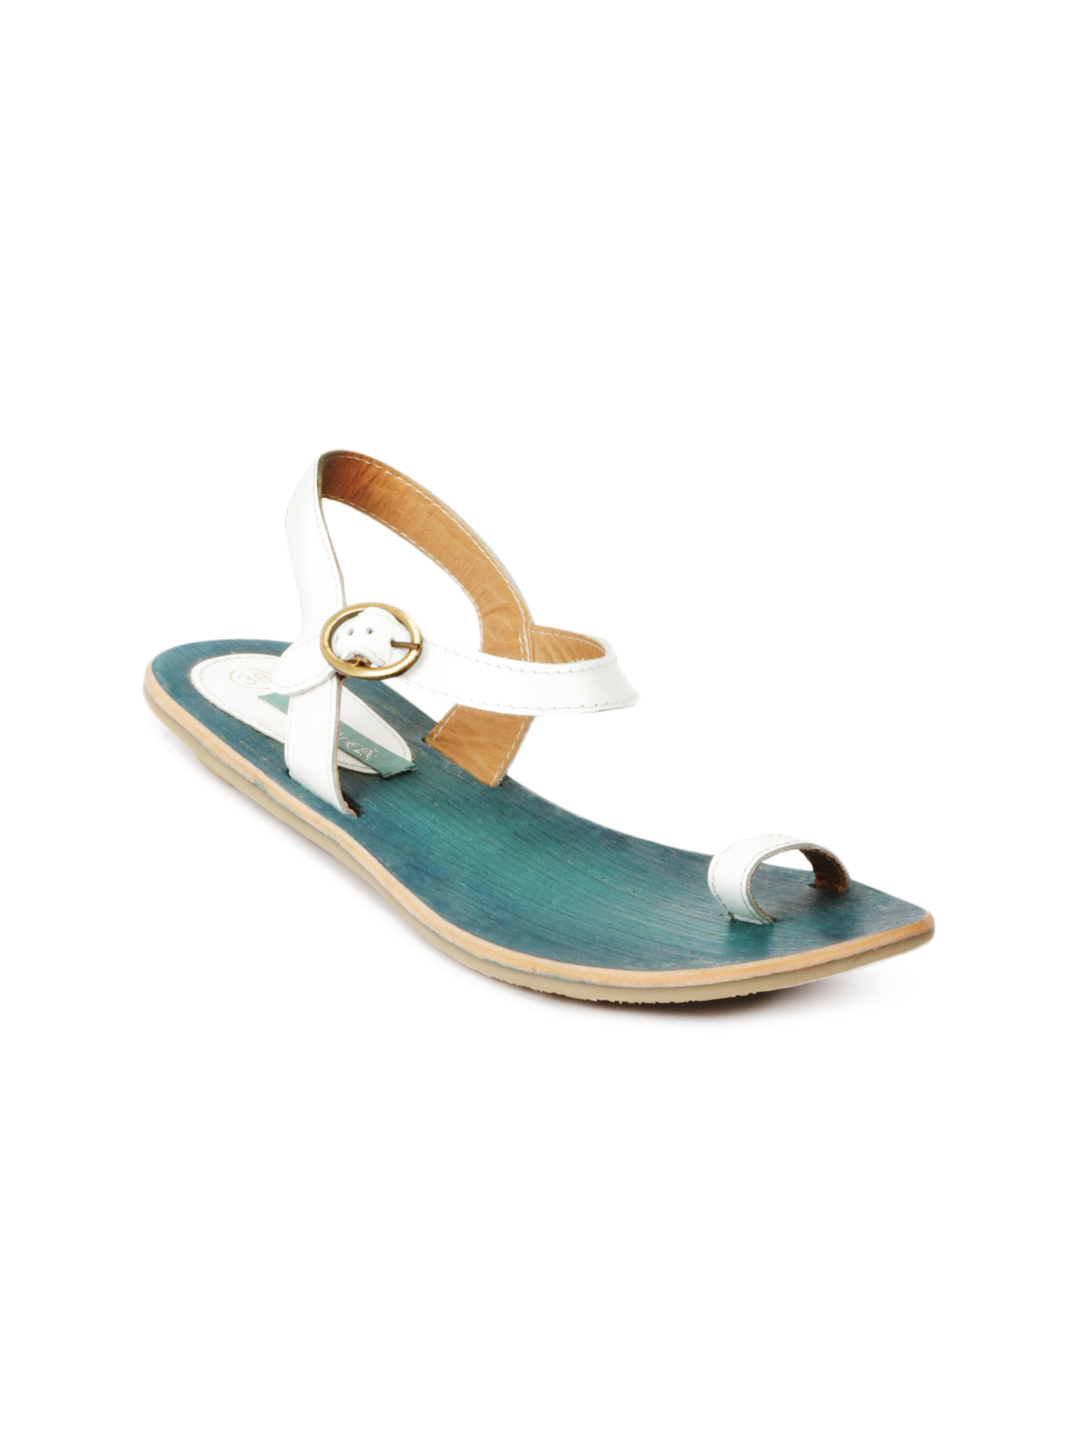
Catwalk Women White Flats
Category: Footwear / Shoes / Heels
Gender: Women
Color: White
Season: Winter 2015
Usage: Casual